Lord John Grey (character)

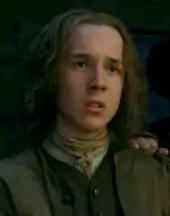
Oscar Kennedy as a young John William Grey (2016)

"Outlander", a television adaptation of Gabaldon's series, premiered on Starz in August 2014, with each season based on a novel in the sequence. The introduction of Grey in the series was confirmed by Executive Producer Ronald D. Moore in March 2015.